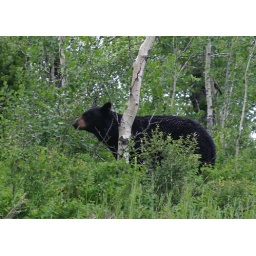
this brute wandered across the road and up a hill in Glacier National Park.